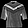
Label: T - shirt / top